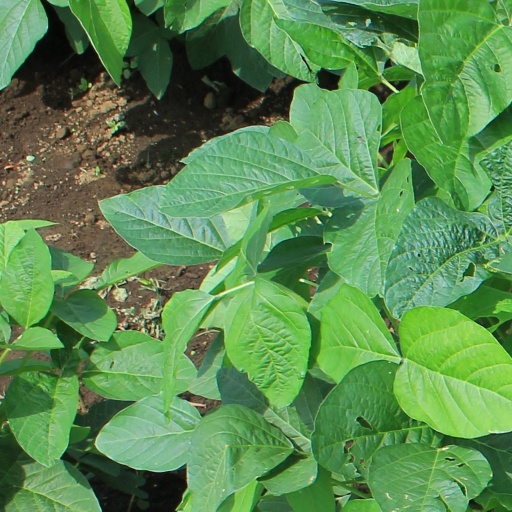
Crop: soybean